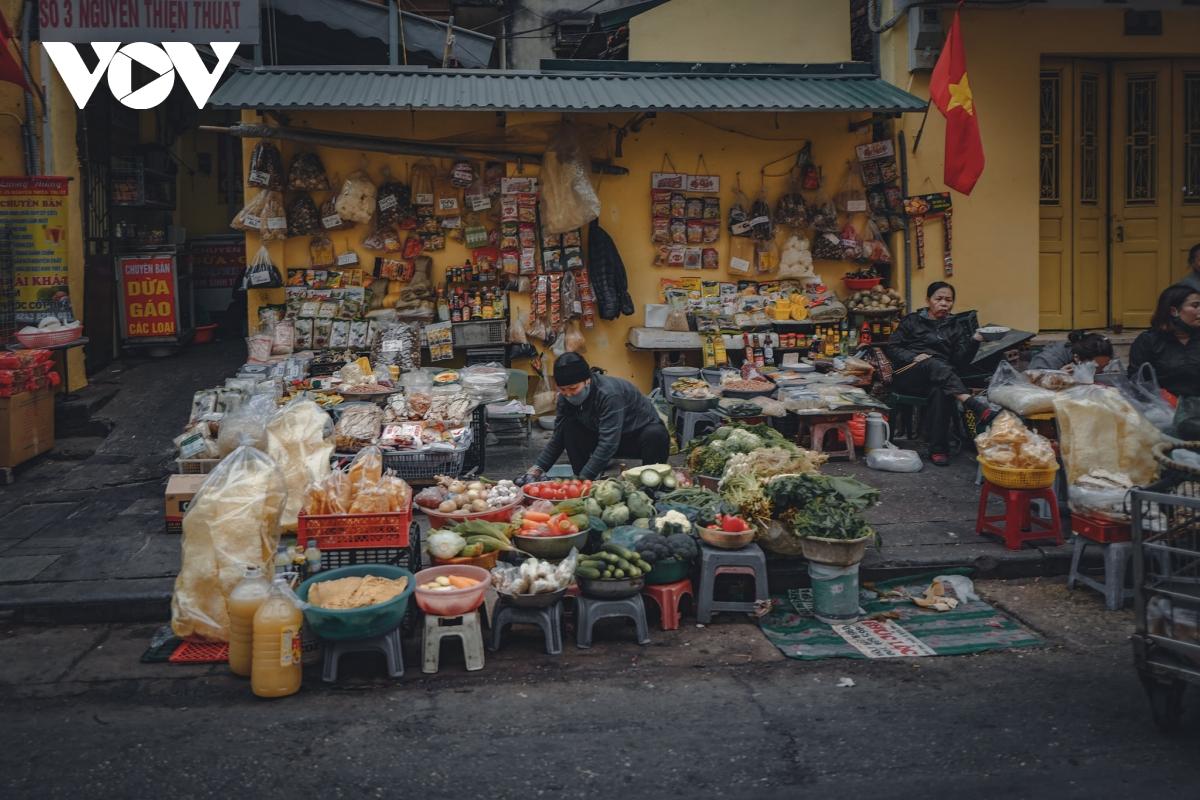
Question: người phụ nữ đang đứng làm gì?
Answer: đang đứng bày biện hàng hóa